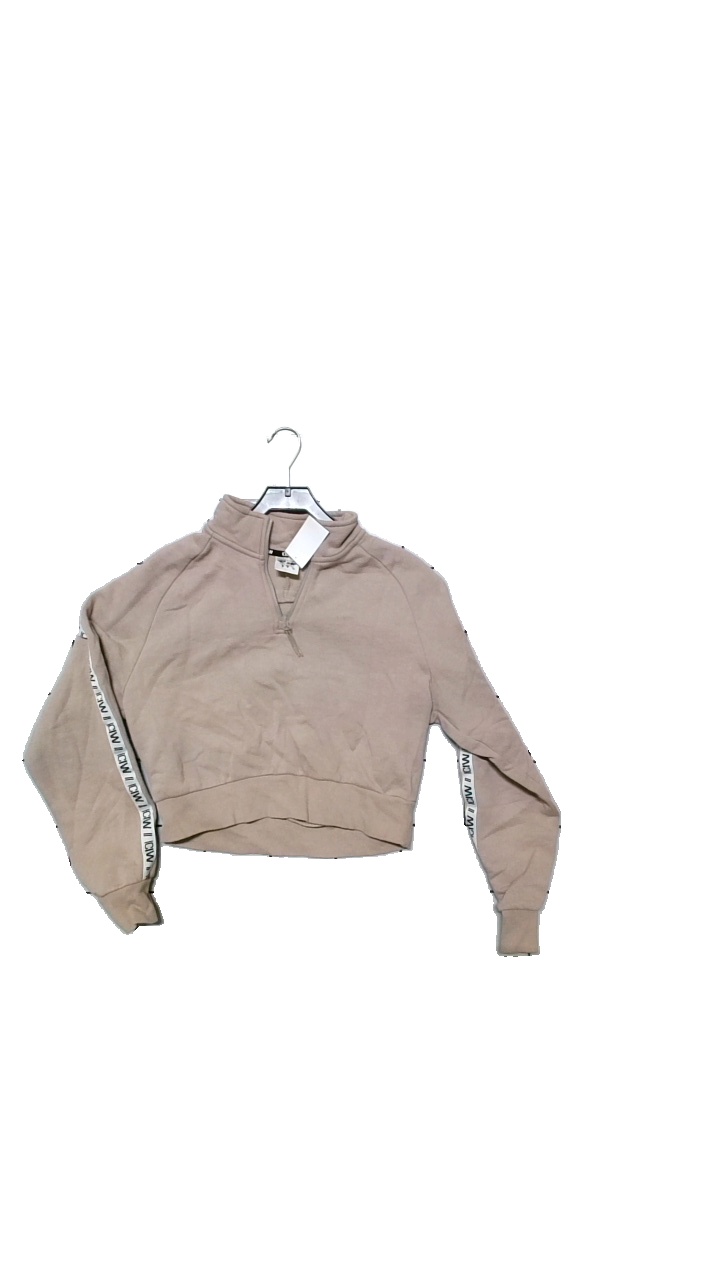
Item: Top (Ladies)
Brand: Iciw
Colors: Beige
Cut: Regular
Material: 74,2% Bomull 25.8% Polyester
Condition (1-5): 4
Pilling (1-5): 4
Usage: Reuse
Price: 50-100